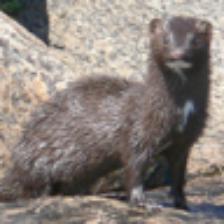
Label: NonHuman